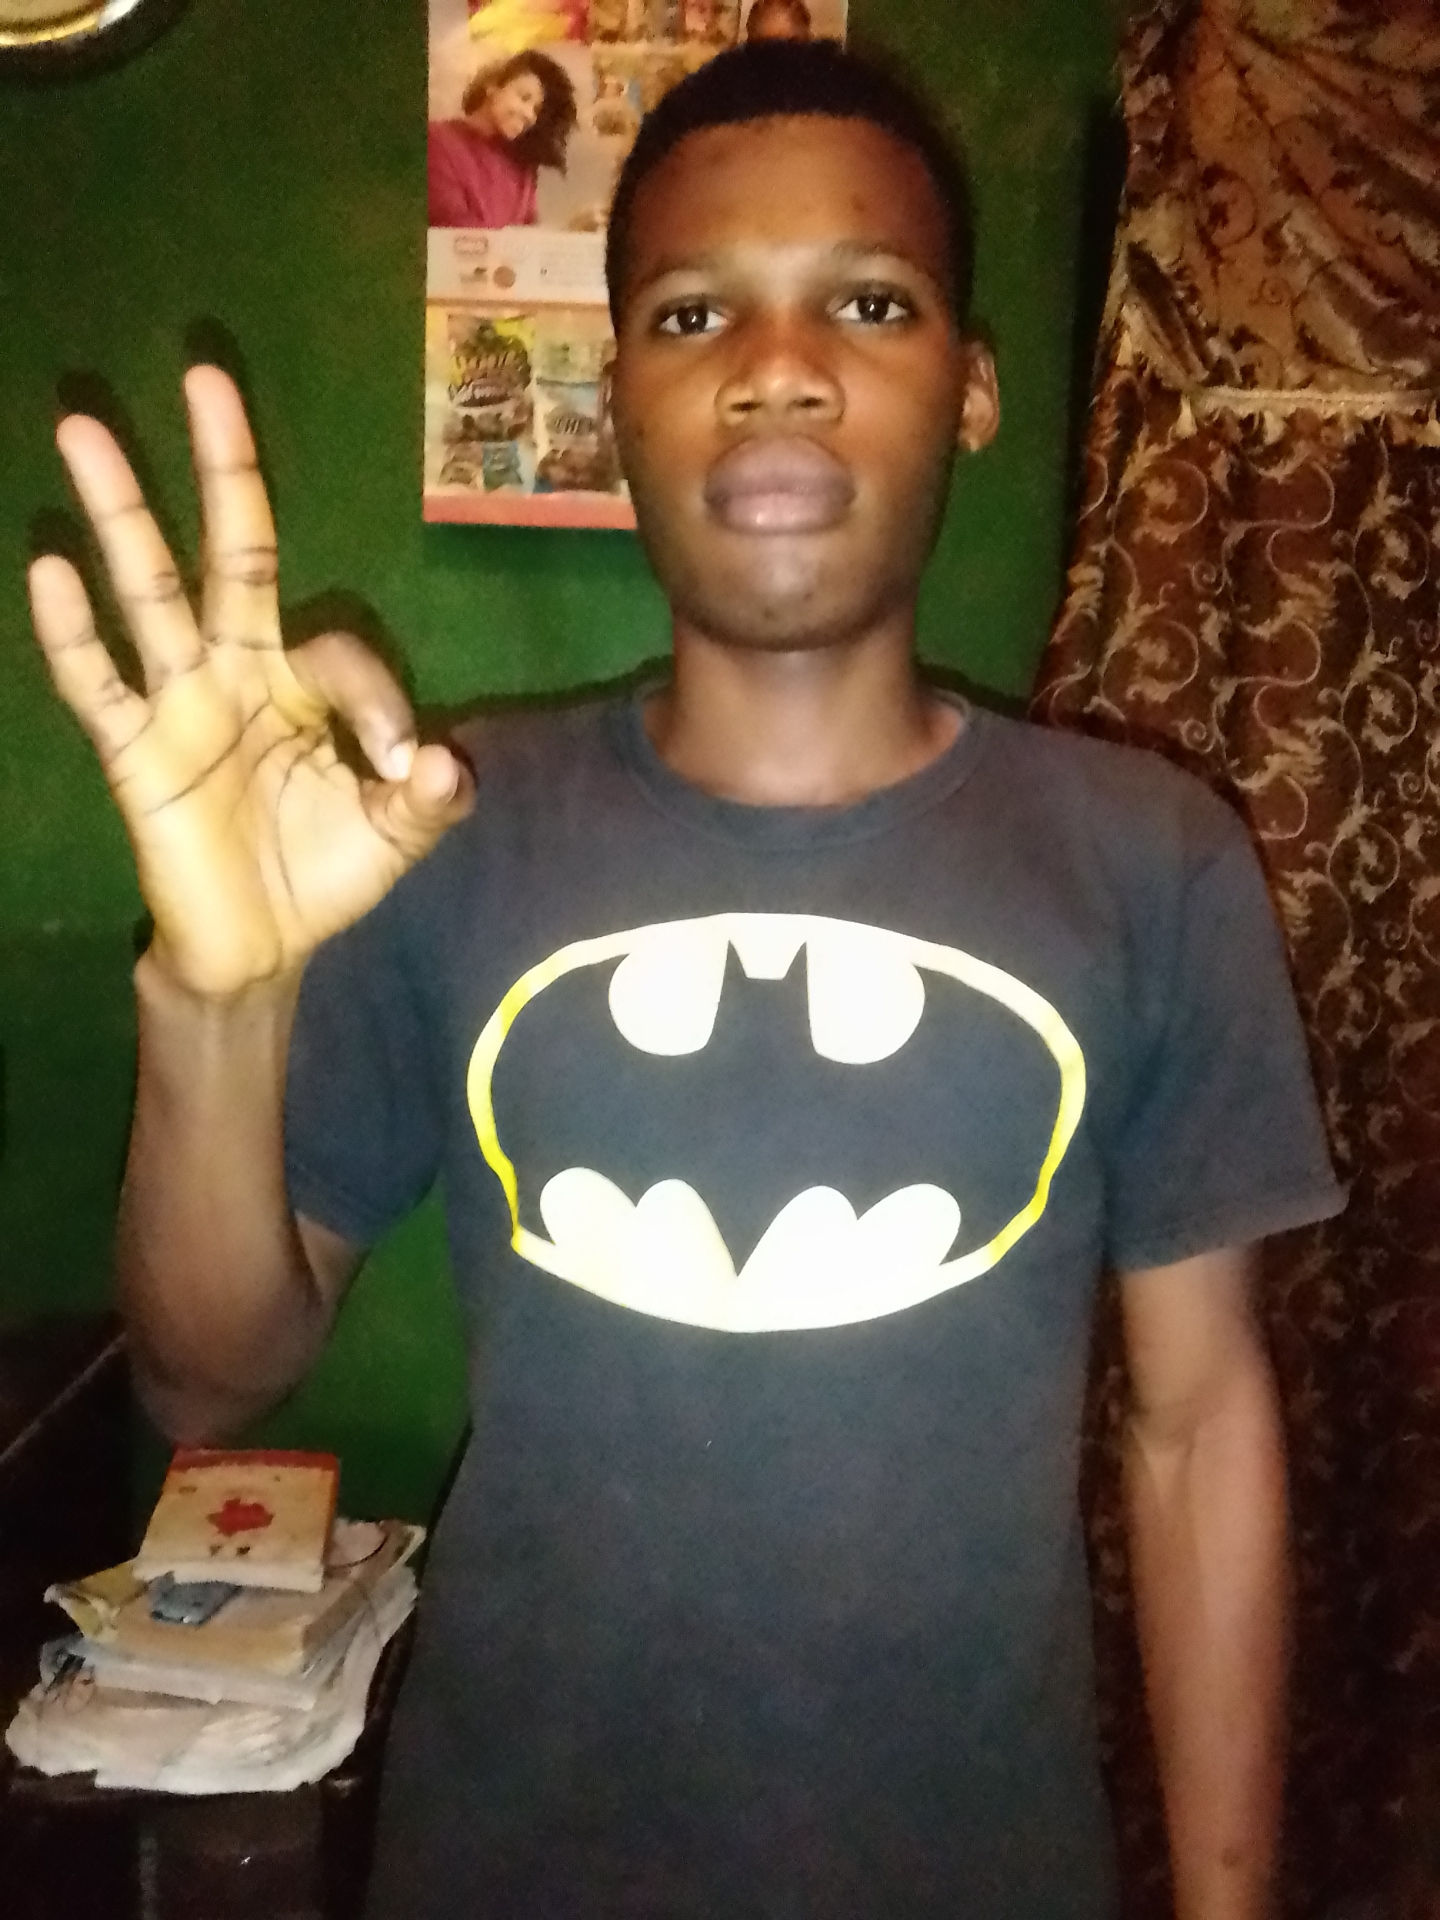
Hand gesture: ok